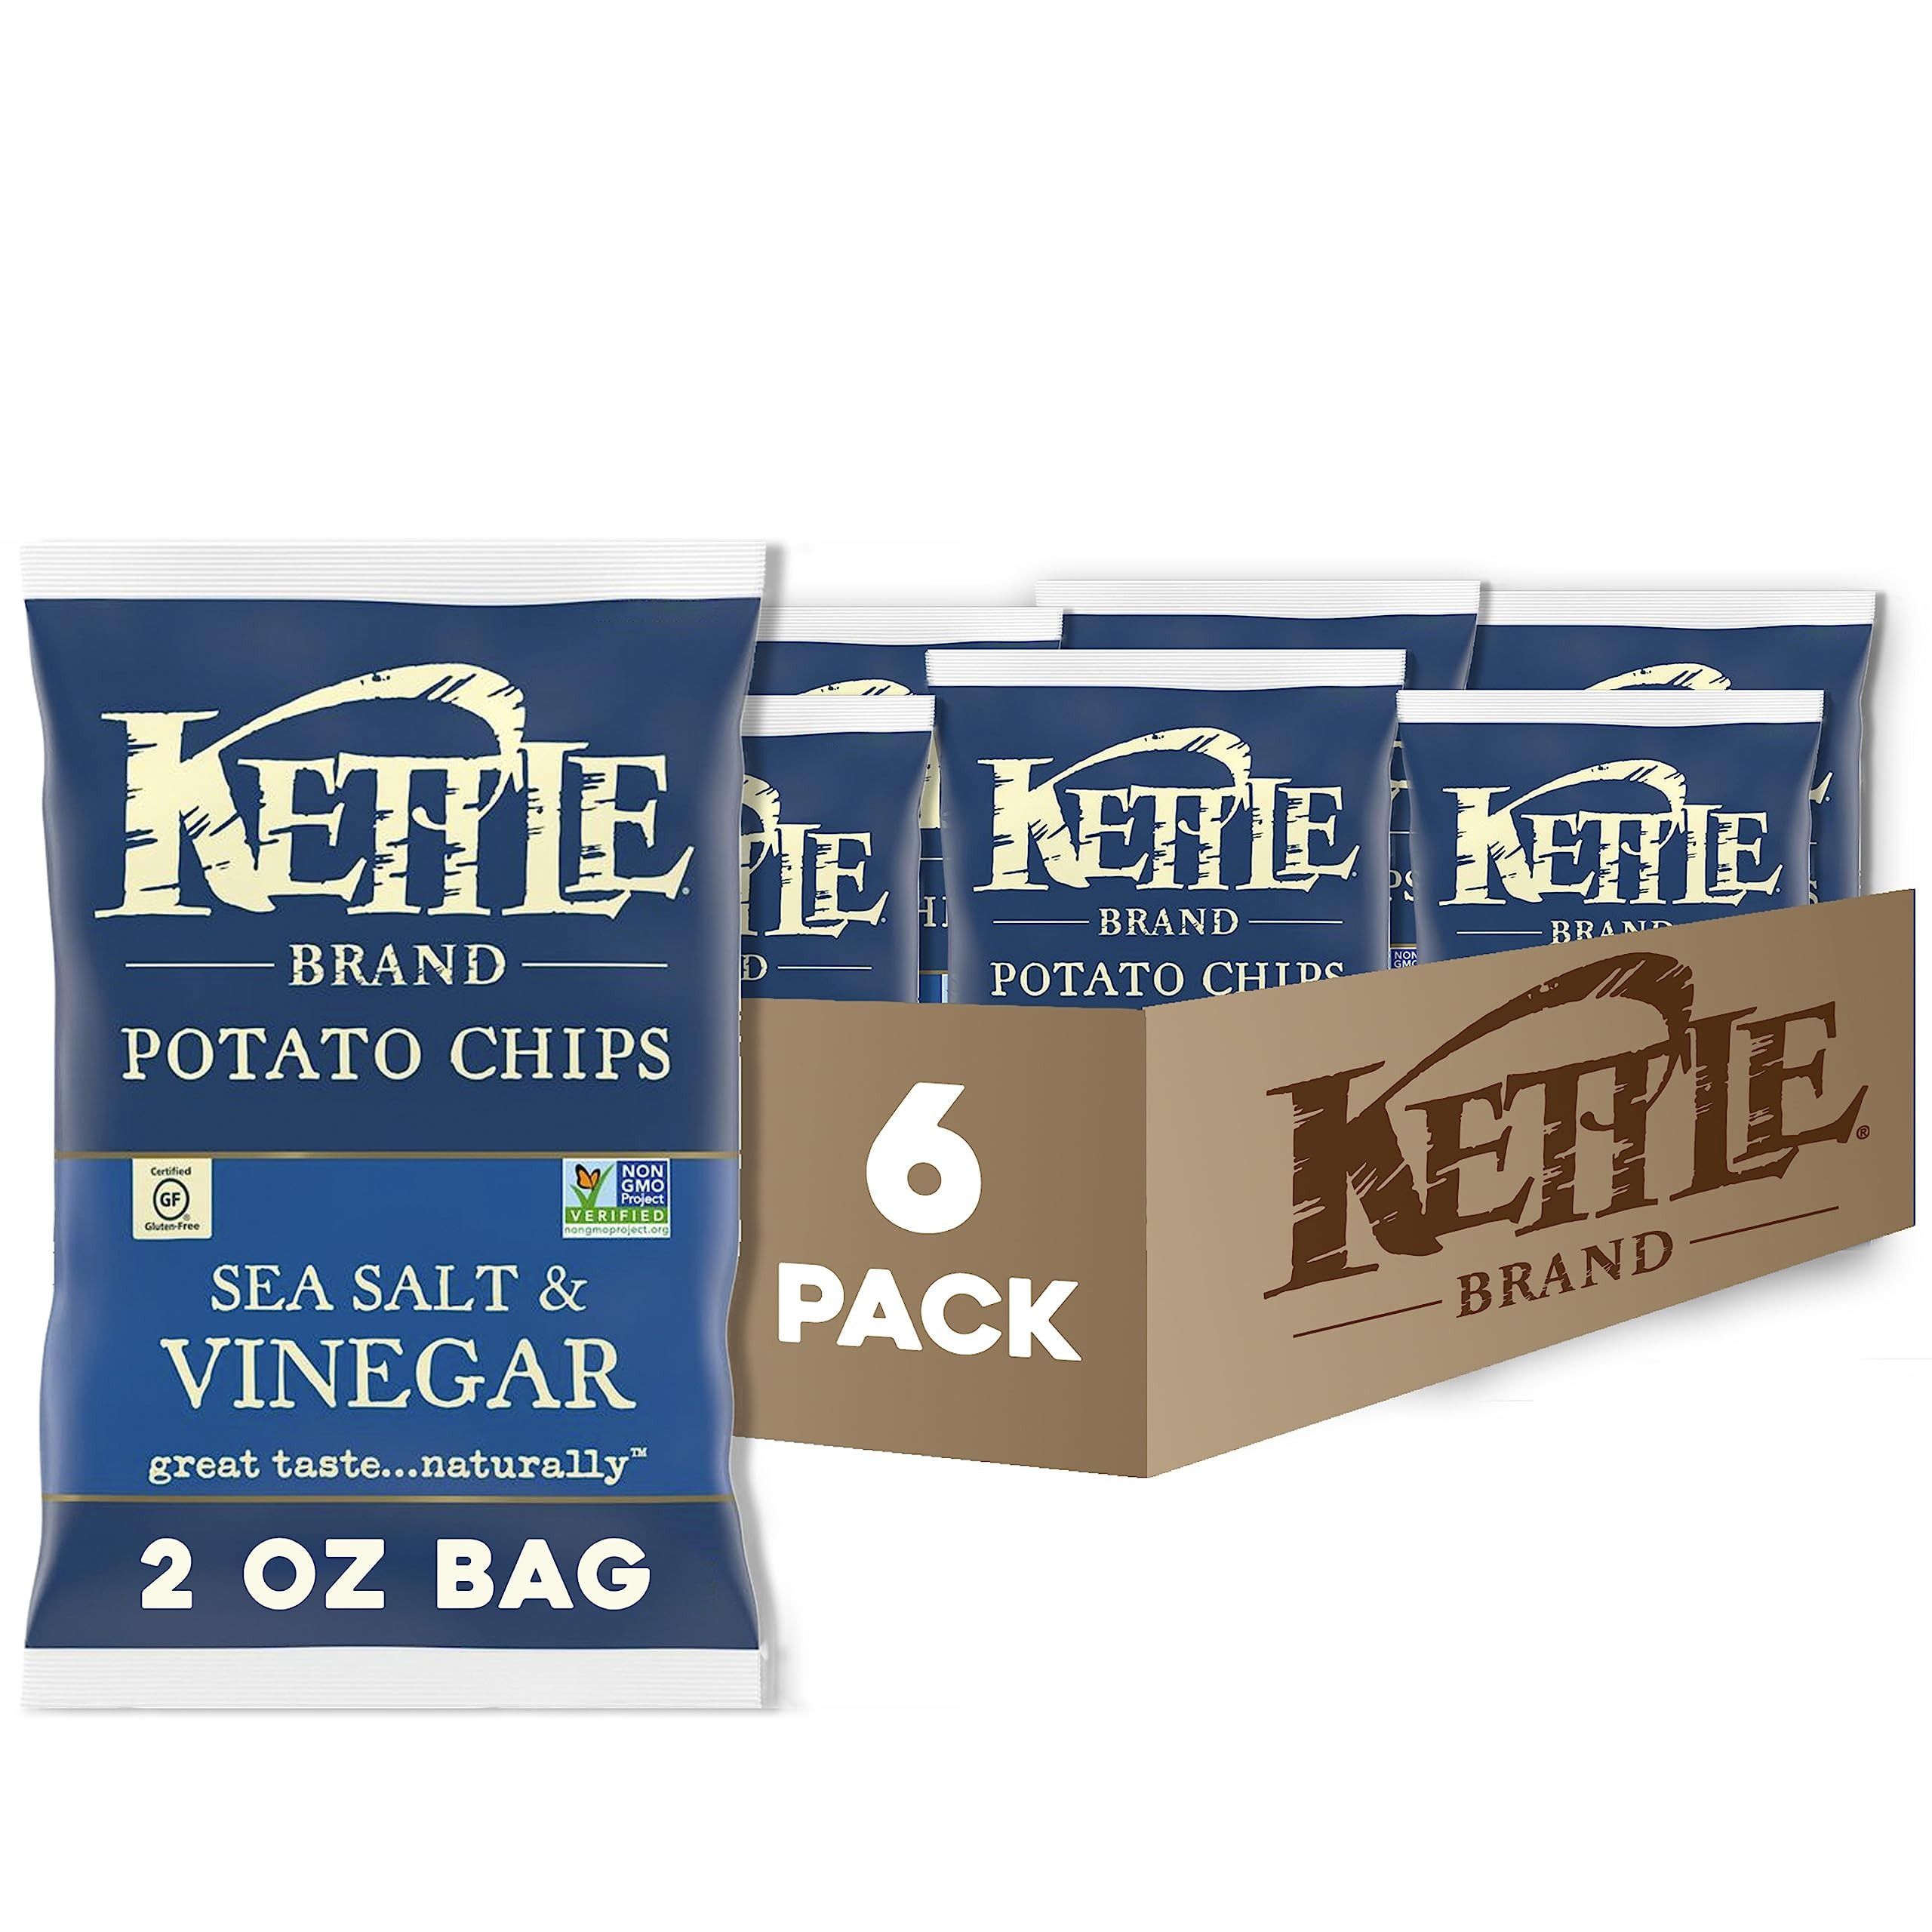
Item Name: Kettle Brand Potato Chips, Salt & Vinegar Kettle Chips, Snack Bag, 2 Oz (Pack of 6)
Bullet Point 1: Sea salt & vinegar kettle chips: perfect balance of zesty sea salt and a hint of tongue-puckering vinegar, and satisfying crunch
Bullet Point 2: Kettle-cooked chips: these BBQ chips have bold flavor and hearty kettle-cooked crunch
Bullet Point 3: Our natural promise: non-GMO project verified, certified gluten-free
Bullet Point 4: Authentic recipe: made with quality ingredients for true vinegar flavor
Bullet Point 5: Individual size: 2-ounce of kettle chips are great at home or on-the-go
Bullet Point 6: Kettle brand potato chips: extra in a good way
Value: 12.0
Unit: Ounce

Price: 2.14